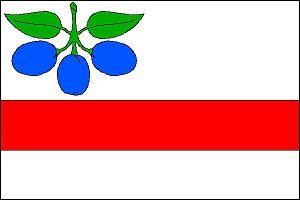
Horní Slivno est une commune du district de Mladá Boleslav, dans la région de Bohême-Centrale, en République tchèque. Sa population s'élevait à 313 habitants en 2020.